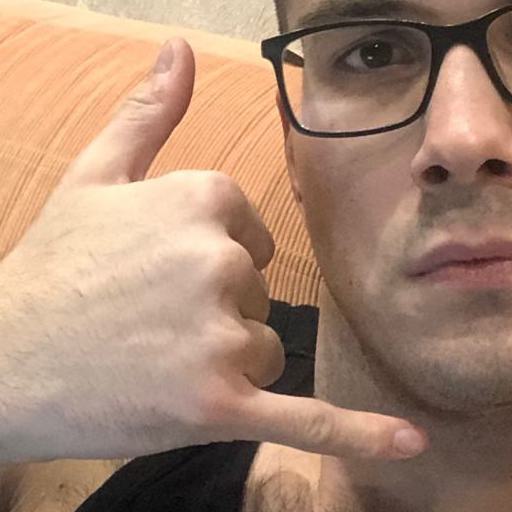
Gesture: call